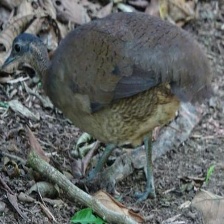
Species: GREAT TINAMOU
Scientific name: TINAMUS MAJOR